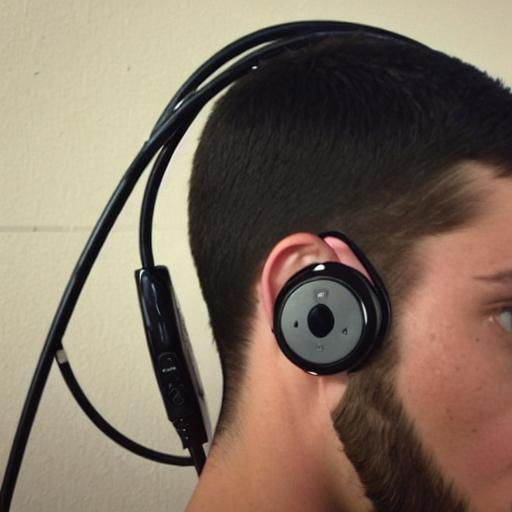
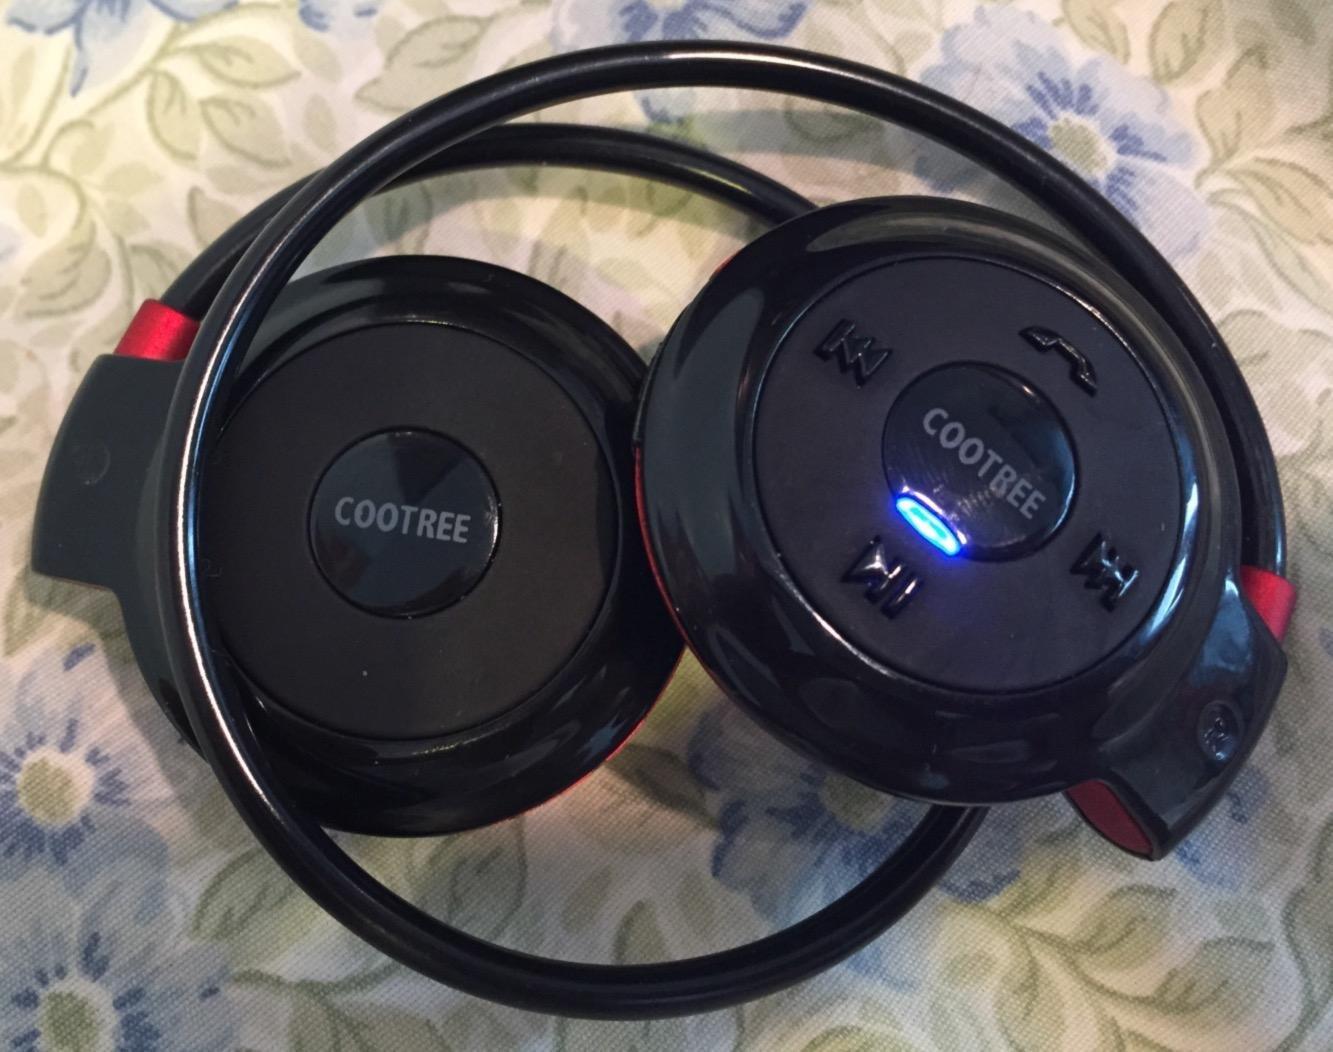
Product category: headphones
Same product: no